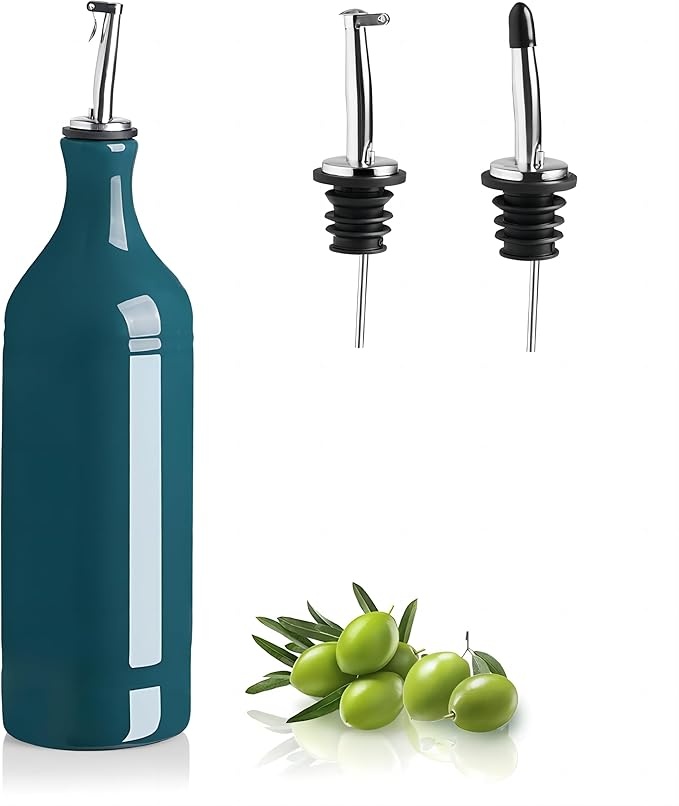
Sweejar Large Ceramic Olive Oil Dispenser Bottle, Opaque Oil Cruet Protects Oil to Reduce Oxidation, Suitable for Storage Oil, Vinegar, Soy Sauce & Other Liquids, Pack of 1, 24 Fl Oz (Teal Green)
About This Easy to Clean The spouts are easy to remove, making the oil dispenser easier to clean. After adding the oil in the bottle, you need to clean or wipe the bottle mouth and spouts to fit the bottl Leak Proof & Keep Liquid Fresh The bottle is made of durable ceramic that creates a smooth glaze. And the opaque porcelain bottle protects the oil from light and makes it last longer. Two Controlled Pouring Spouts 18, 8 Stainless steel pour spouts with sealed cap or flap cap, fit the bottle well and keep dust out. The pouring fluid is smooth without sticking and can easily dispense the right amount of oil for a healthy diet. Two Size Available, Multi-Function Includes two capacities, 15.5 Fl Oz and 24 Fl Oz, to meet different usage needs. These dispenser can be used not only to hold liquids such as olive oil or vinegar, but also can hold coffee syrup, cooking wine, cold brew, apple cider vinegar, pre-mix Easy to Hold, Elegant Dispenser The oill dispenser bottle has a smooth curve for hold easily. And the brightly colored oil and vinegar bottles would look great on counter, table or your cupboard! Overview Brand : Sweejar Material : Ceramic Bottle Type : Oil Dispenser Bottle Color : Teal Green Capacity : 24 Fluid Ounces
Brand: Sweejarco1949
Category: Home & Garden > Kitchen & Dining > Kitchen Tools & Utensils > Oil & Vinegar Dispensers > Oil Dispensers